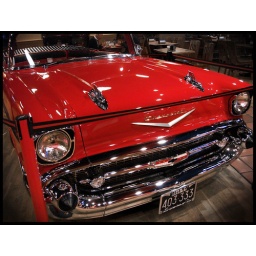
Actually, I prefer a 1960 Chevy Imapla convertible in Cherry red with white leather interior... but a '57 will do.